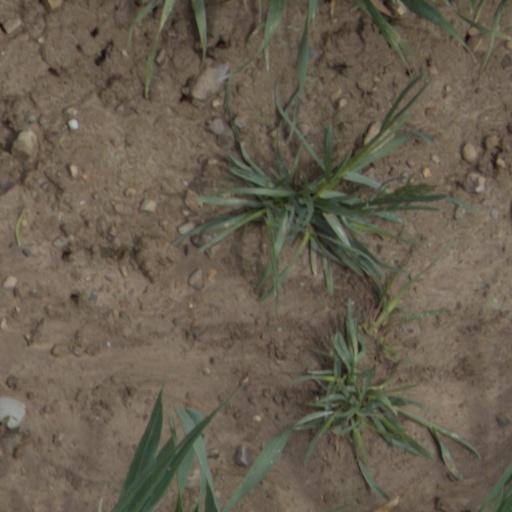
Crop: wheat